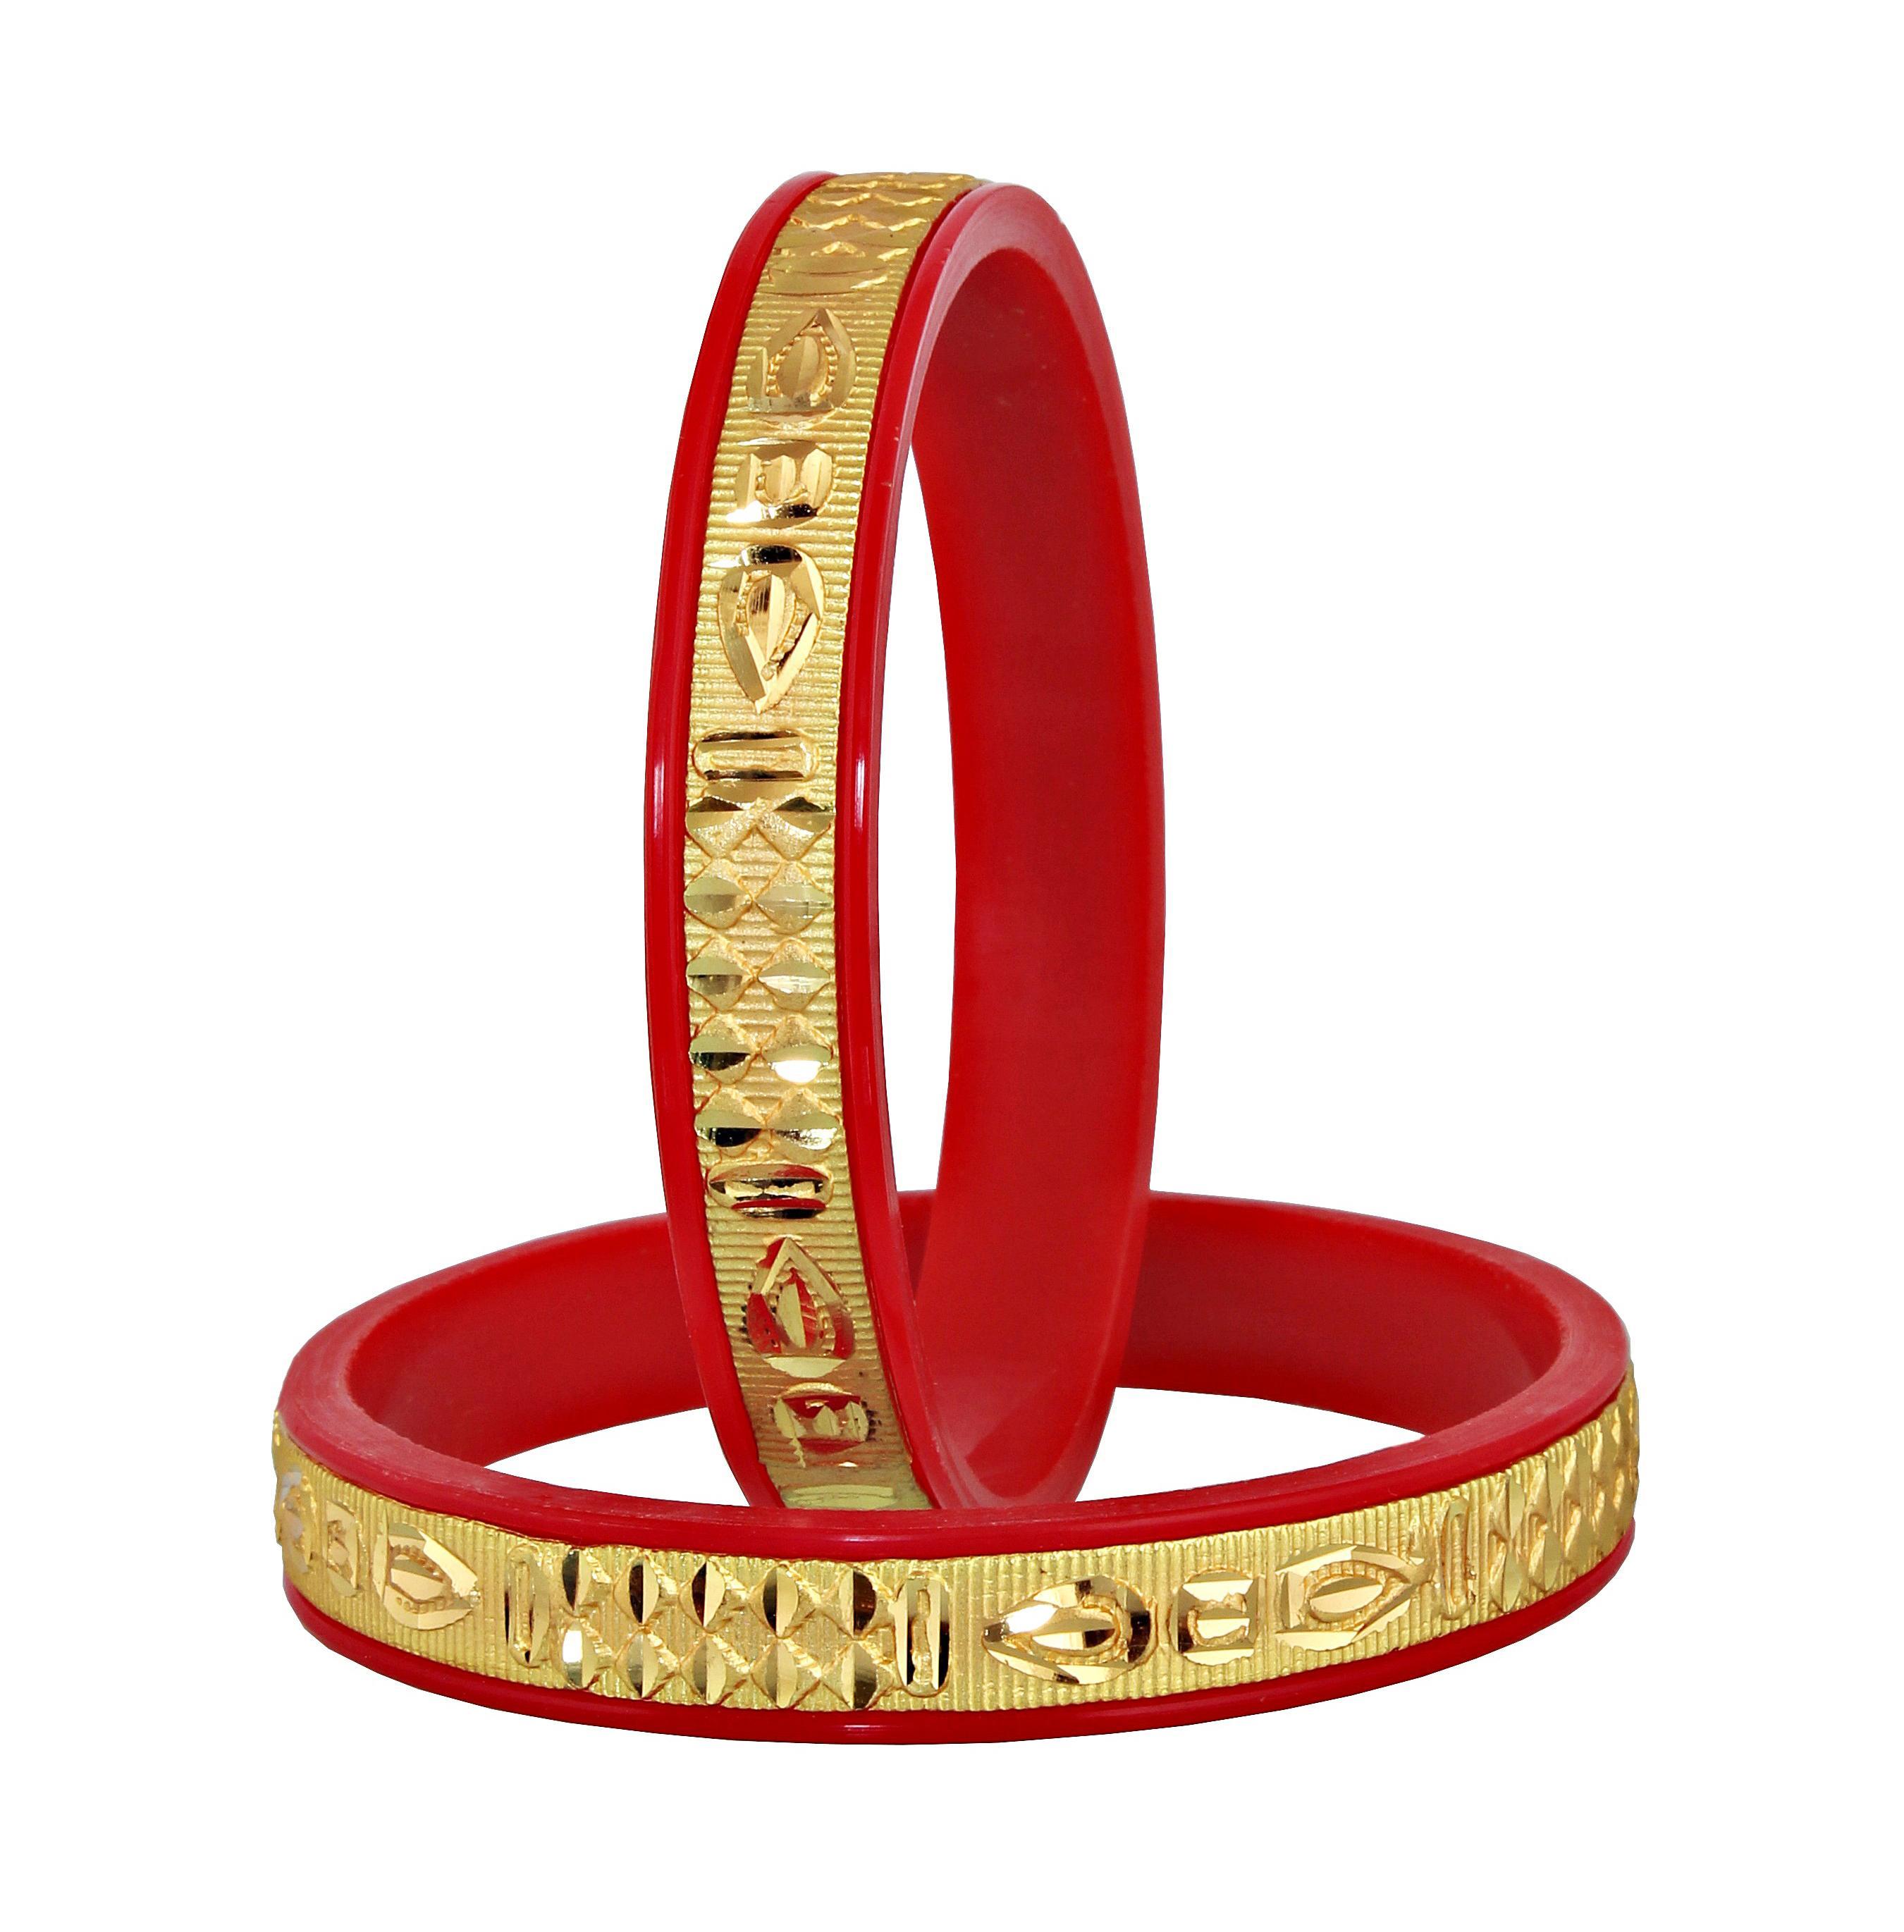
LUCKY JEWELLERY Gold Plated Designer Red Color Traditional Ethnic 2 Pcs. Bangles Set for Women (137-J1BG-284-R2-28)
Type: Bangles
Brand: LUCKY JEWELLERY
Price: Rs. 251
This pair of Bangles will make you Stunning and Graceful look. Adorn it with your favourite formal attire to enhance your overall looks. This Bangles set is studded with finest quality of coloured that gives render amazing look.Disclaimer:The color of the image and product may slightly differ depending upon the screen resolution.
Features: bangles set,Bangle Set,plastic bangles
Included: 2